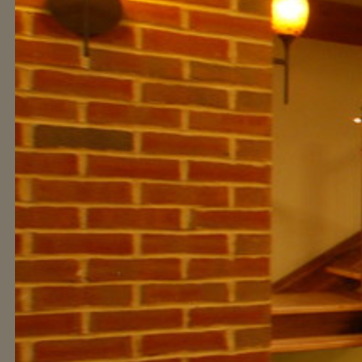
Material: brick